Sphaeroceridae

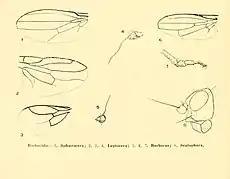
Sphaeroceridae morphological details

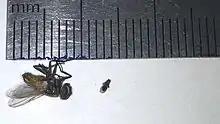
Housefly (left) vs. small dung fly (right)

Dung flies are small to minute, usually dull-colored flies with characteristically thickened first tarsomere of the posterior leg. The first tarsal segment is less than times as long as the second tarsal segment and dilated. The crossvein separating the second basal and discal cells is missing. Veins four and five often fade apically. They occur all over the world except in regions with permanent ice-cover. Despite their ubiquity and abundance, little is known about their economic or ecological impact. Some species are known to be parthenogenetic.